Franklin Pierce

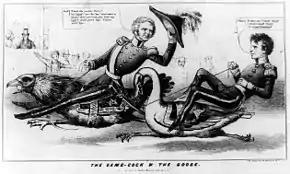
Political cartoon

As the 1852 presidential election approached, the Democrats were divided over slavery, though most of the "Barnburners" who had left the party with Van Buren to form the Free Soil Party had returned. It was widely expected that the 1852 Democratic National Convention would deadlock, with no candidate able to win the necessary two-thirds majority. New Hampshire Democrats, including Pierce, supported his old teacher, Levi Woodbury, by then an Associate Justice of the Supreme Court, as a compromise candidate, but Woodbury's death in September 1851 opened up an opportunity for Pierce's allies to present him as a potential dark horse in the mold of Polk. New Hampshire Democrats felt that, as the state in which their party had most consistently gained Democratic majorities, they should supply the presidential candidate. Other possible standard-bearers included Douglas, Cass, William Marcy of New York, James Buchanan of Pennsylvania, Sam Houston of Texas, and Thomas Hart Benton of Missouri.